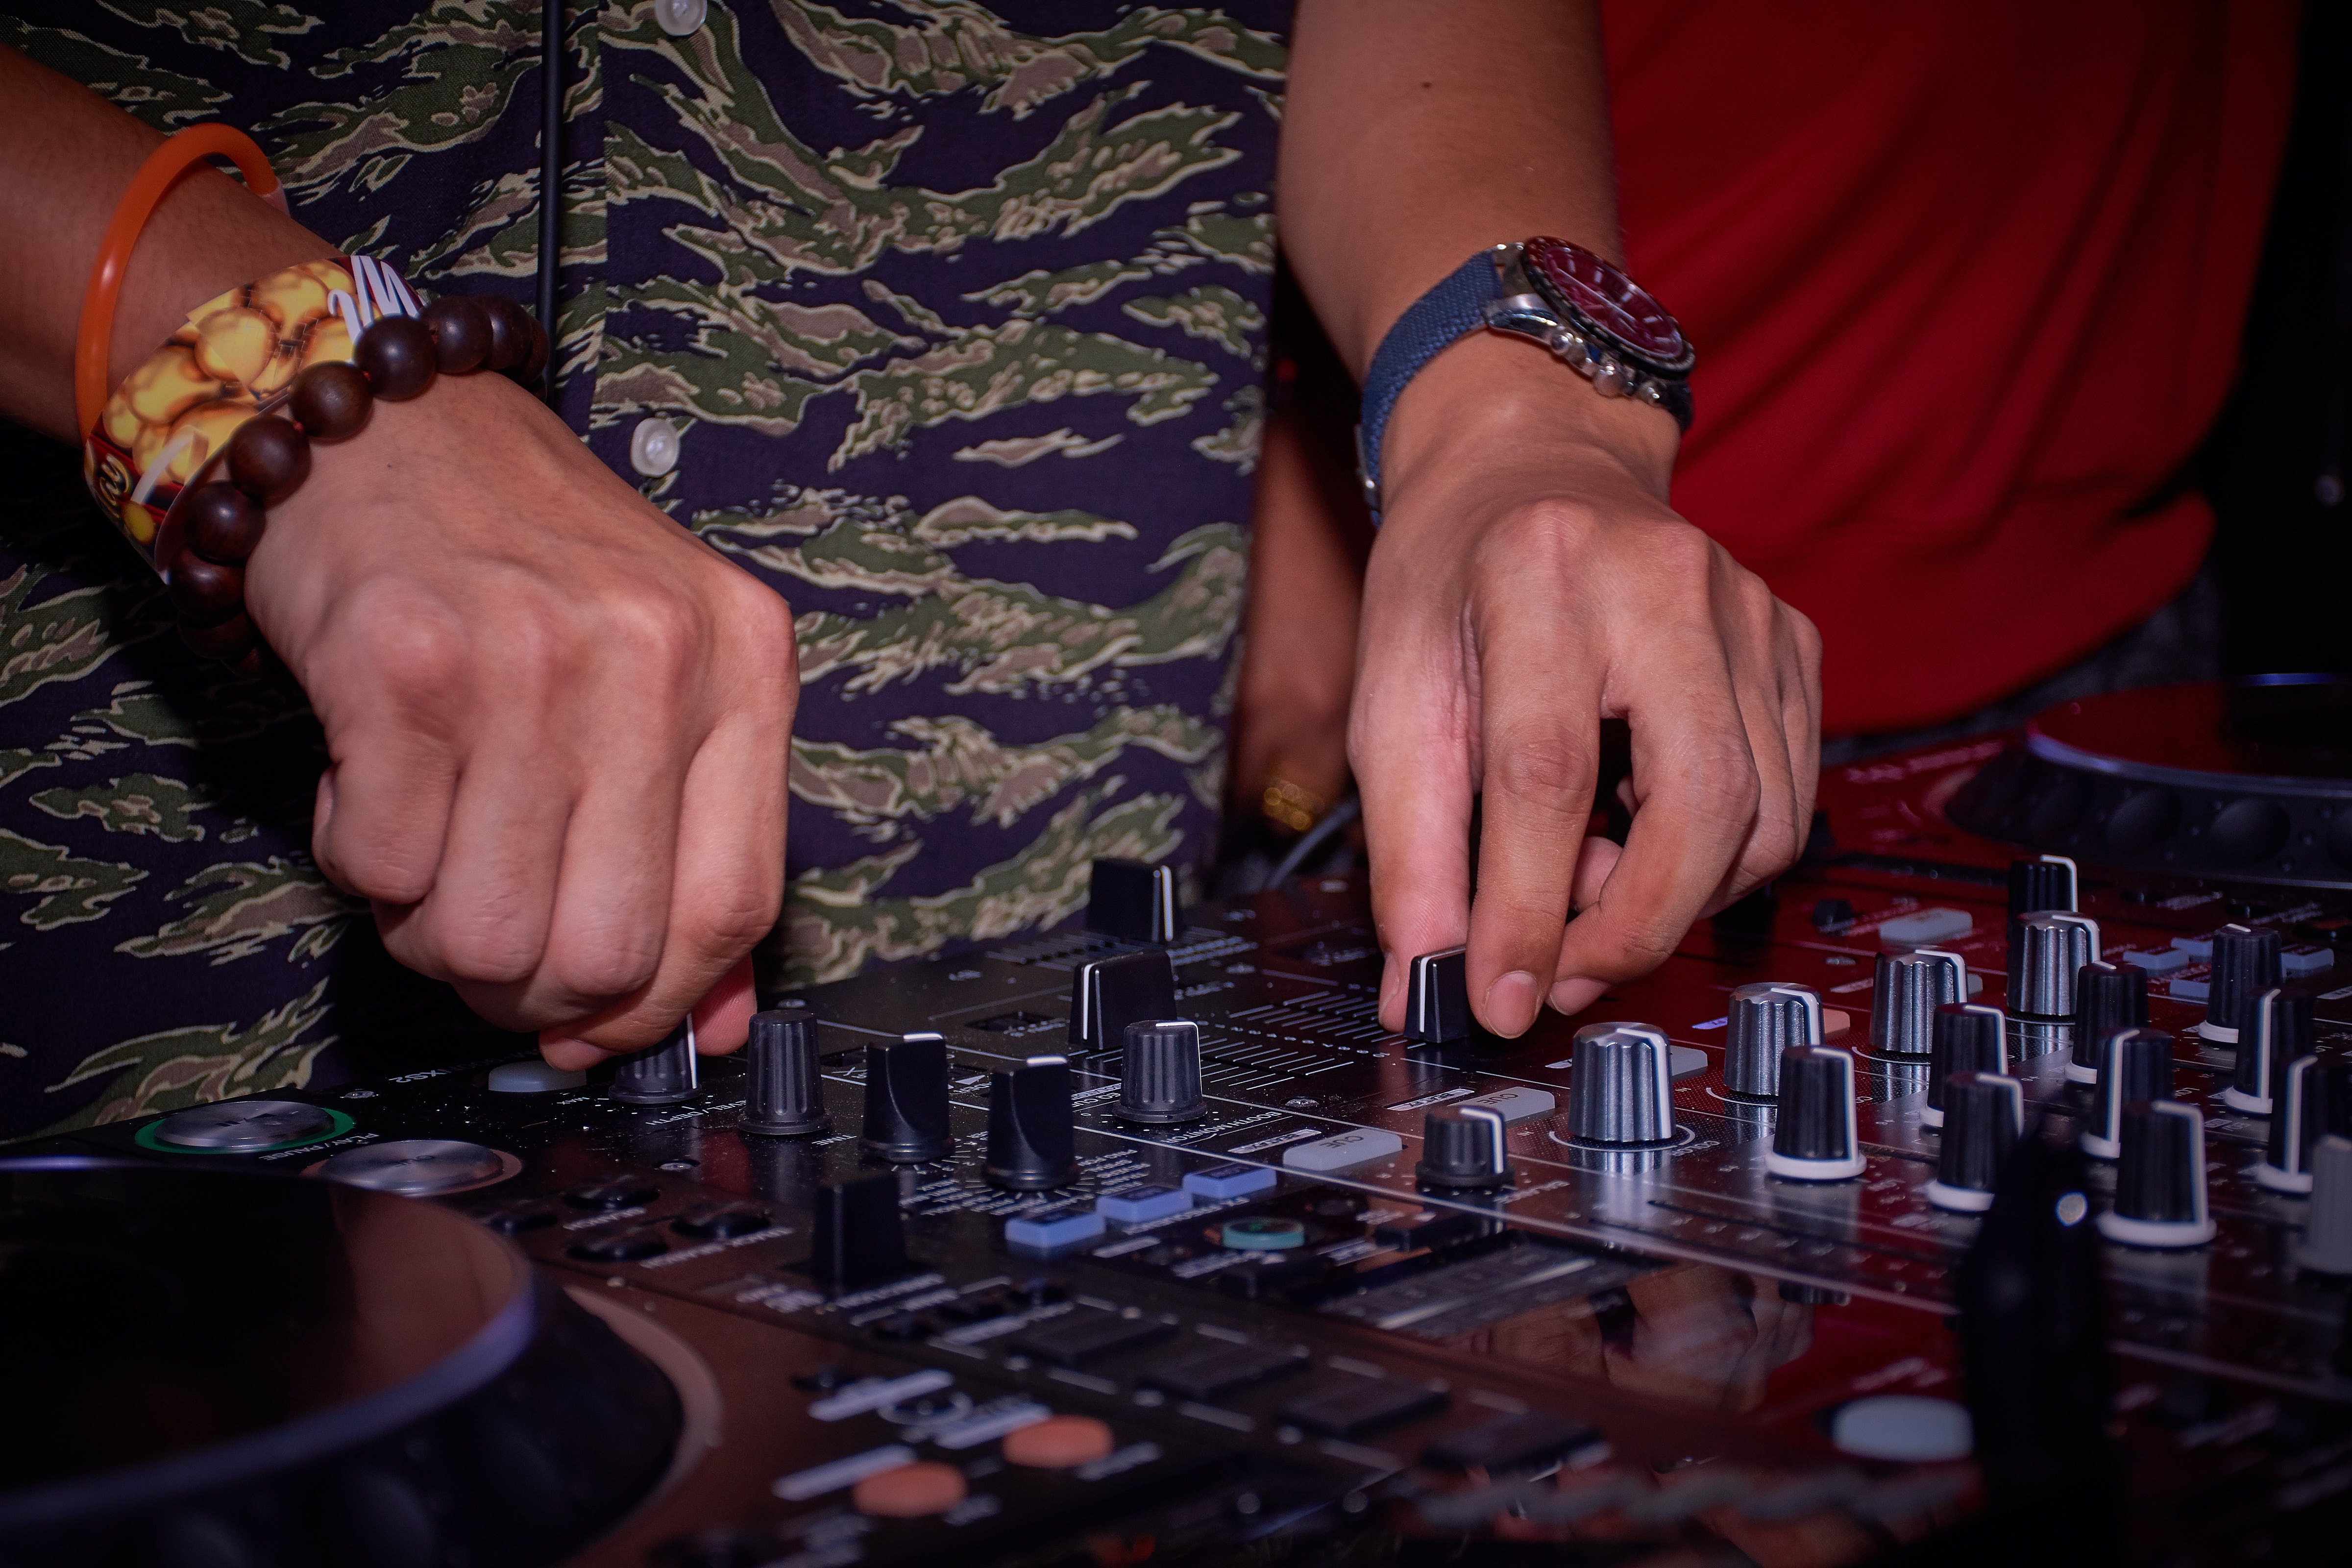
electronics, games, nail, disc jockey, hand, finger, indoor games and sports, recreation, musical instrument, mixing console, flesh, thumb